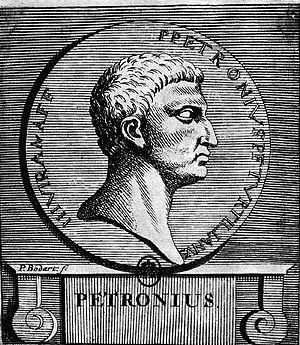
Drawing from
Marseille est une commune du Sud-Est de la France, chef-lieu du département des Bouches-du-Rhône et préfecture de la région Provence-Alpes-Côte d'Azur.
Pétrone est un écrivain romain, auteur du Satyricon. Il est généralement identifié avec Petronius Niger, ancien consul, l'un des favoris de Néron, jouant à la cour le rôle d'arbitre du bon goût dans les années 60, avant de tomber en disgrâce et de se donner la mort en s'ouvrant les veines après avoir relaté par écrit les turpitudes de Néron. Toutefois, d'autres hypothèses quant à son identité ont été formulées.